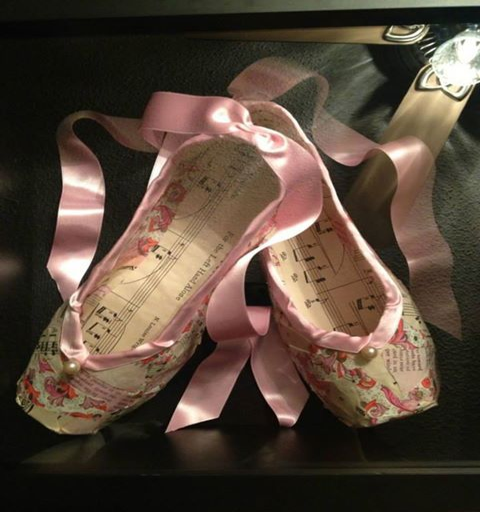
photo : what a great idea ; pointe shoes made from vintage paper and ribbons